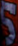
Number: 5